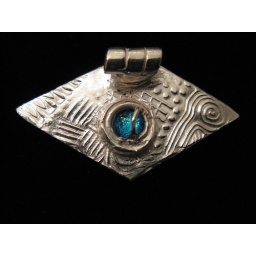
Fine silver diamond shaped pendant with a dichroic glass cabachon in the middle. Unique texture from Barbara Simon Becker.